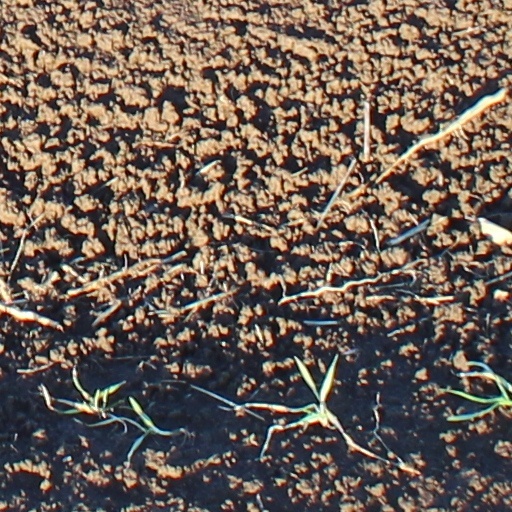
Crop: wheat